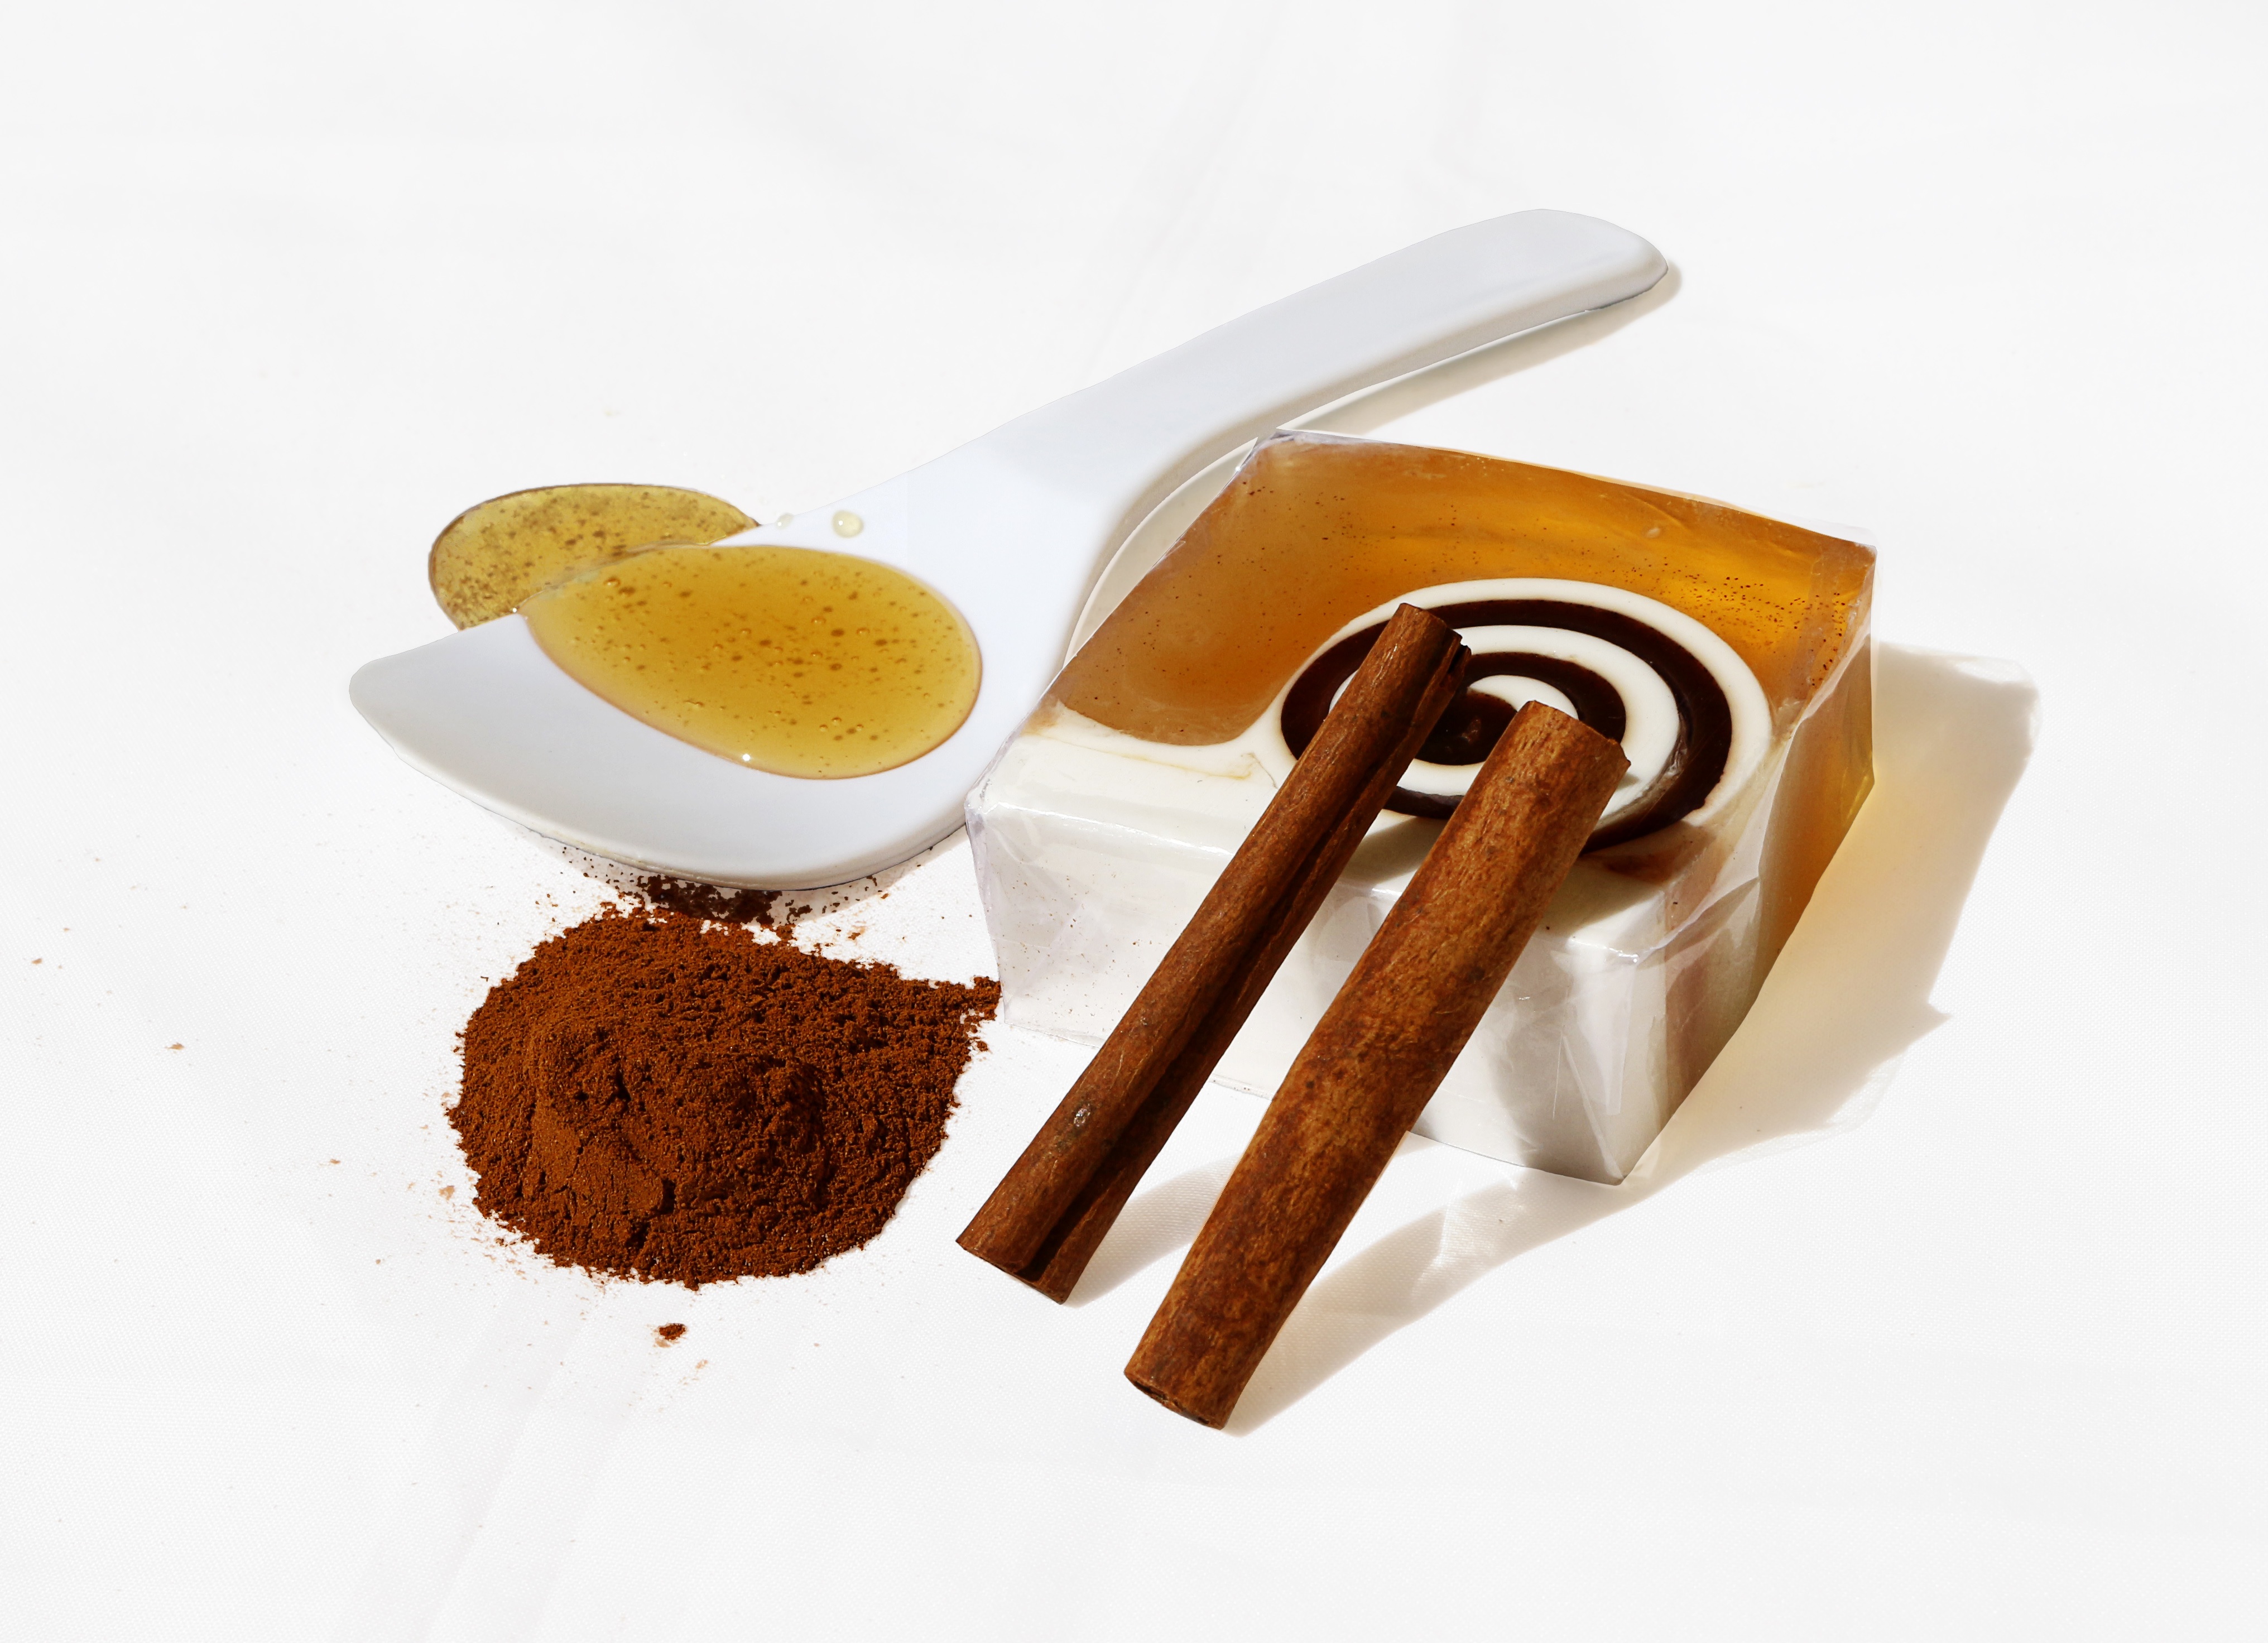
food, produce, dessert, product, handmade, flavor, cosmetic, soaps, honey and cinnamon